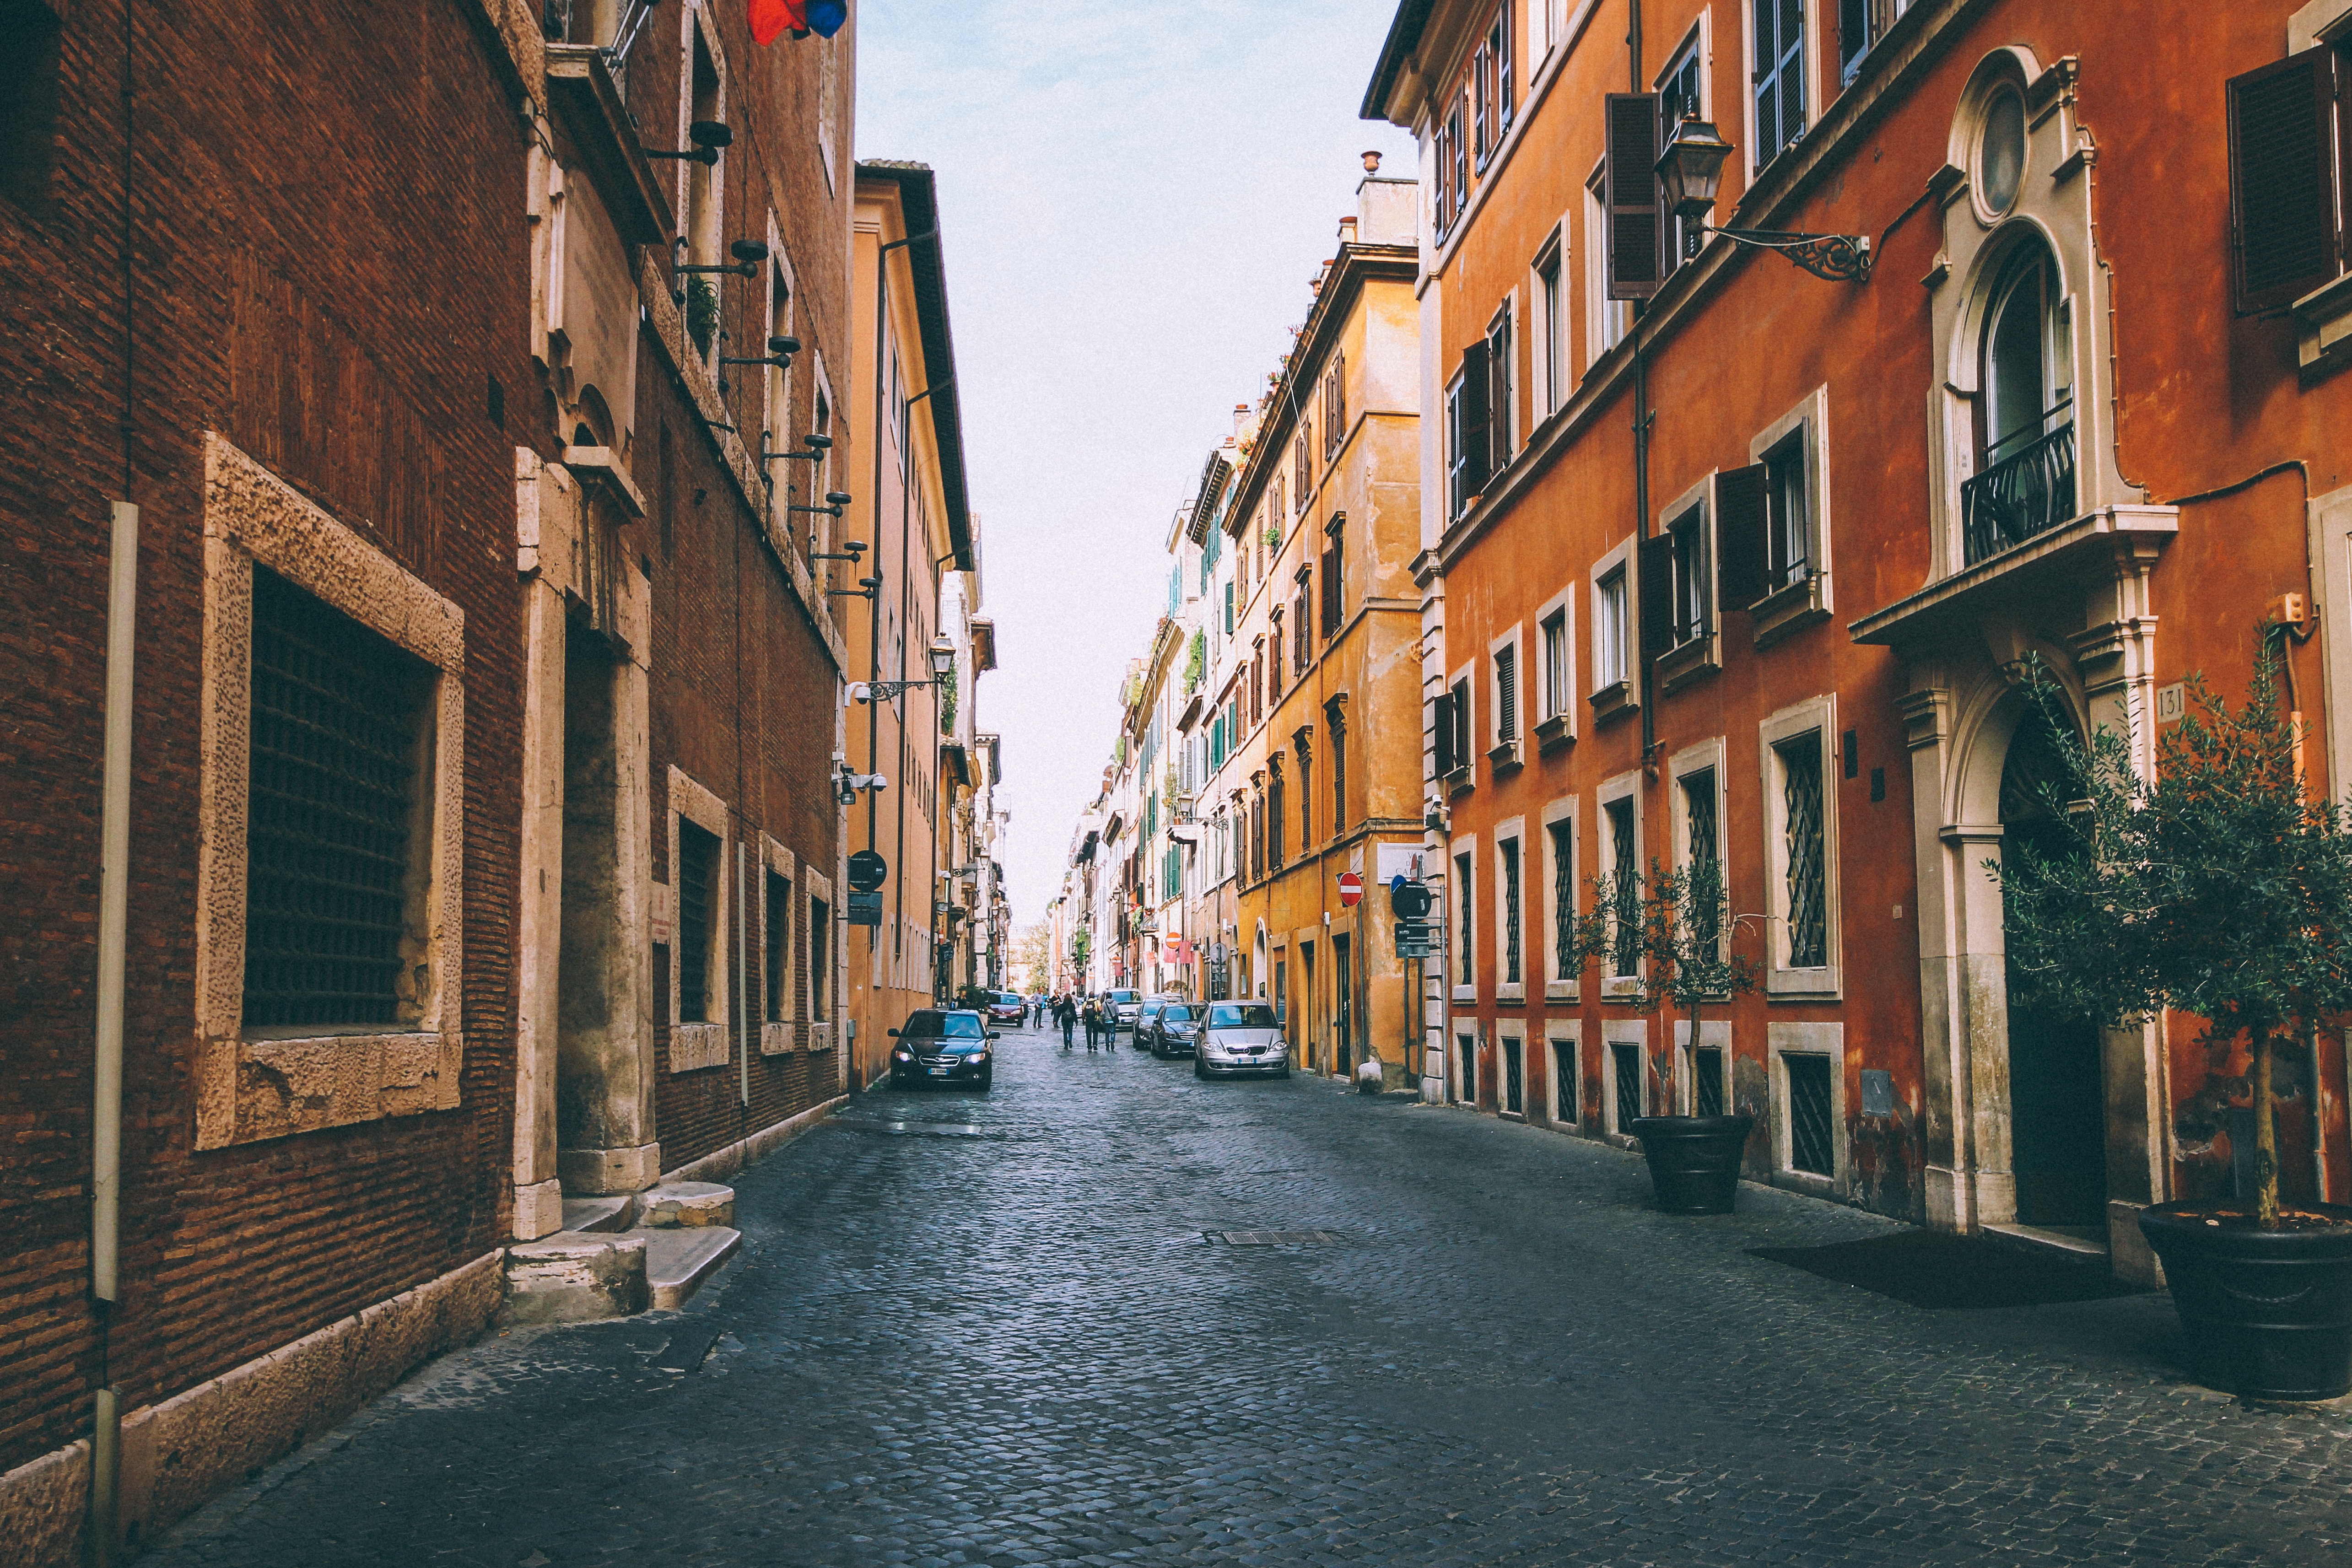
road, street, town, alley, city, canal, cityscape, downtown, lane, waterway, infrastructure, neighbourhood, urban area, residential area, human settlement, nonbuilding structure